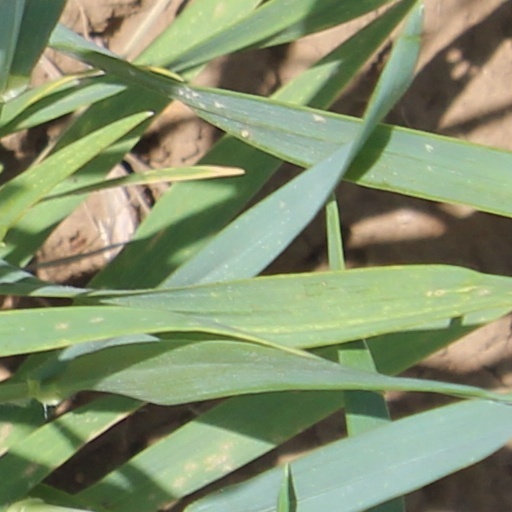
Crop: wheat